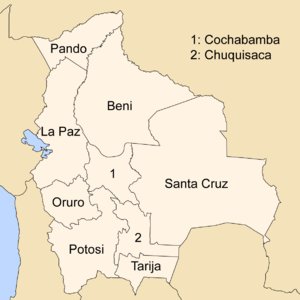
La Bolivie est divisée en neuf départements qui constituent la plus grande entité territoriale du pays. Ceux-ci sont à leur tour subdivisés en provinces.